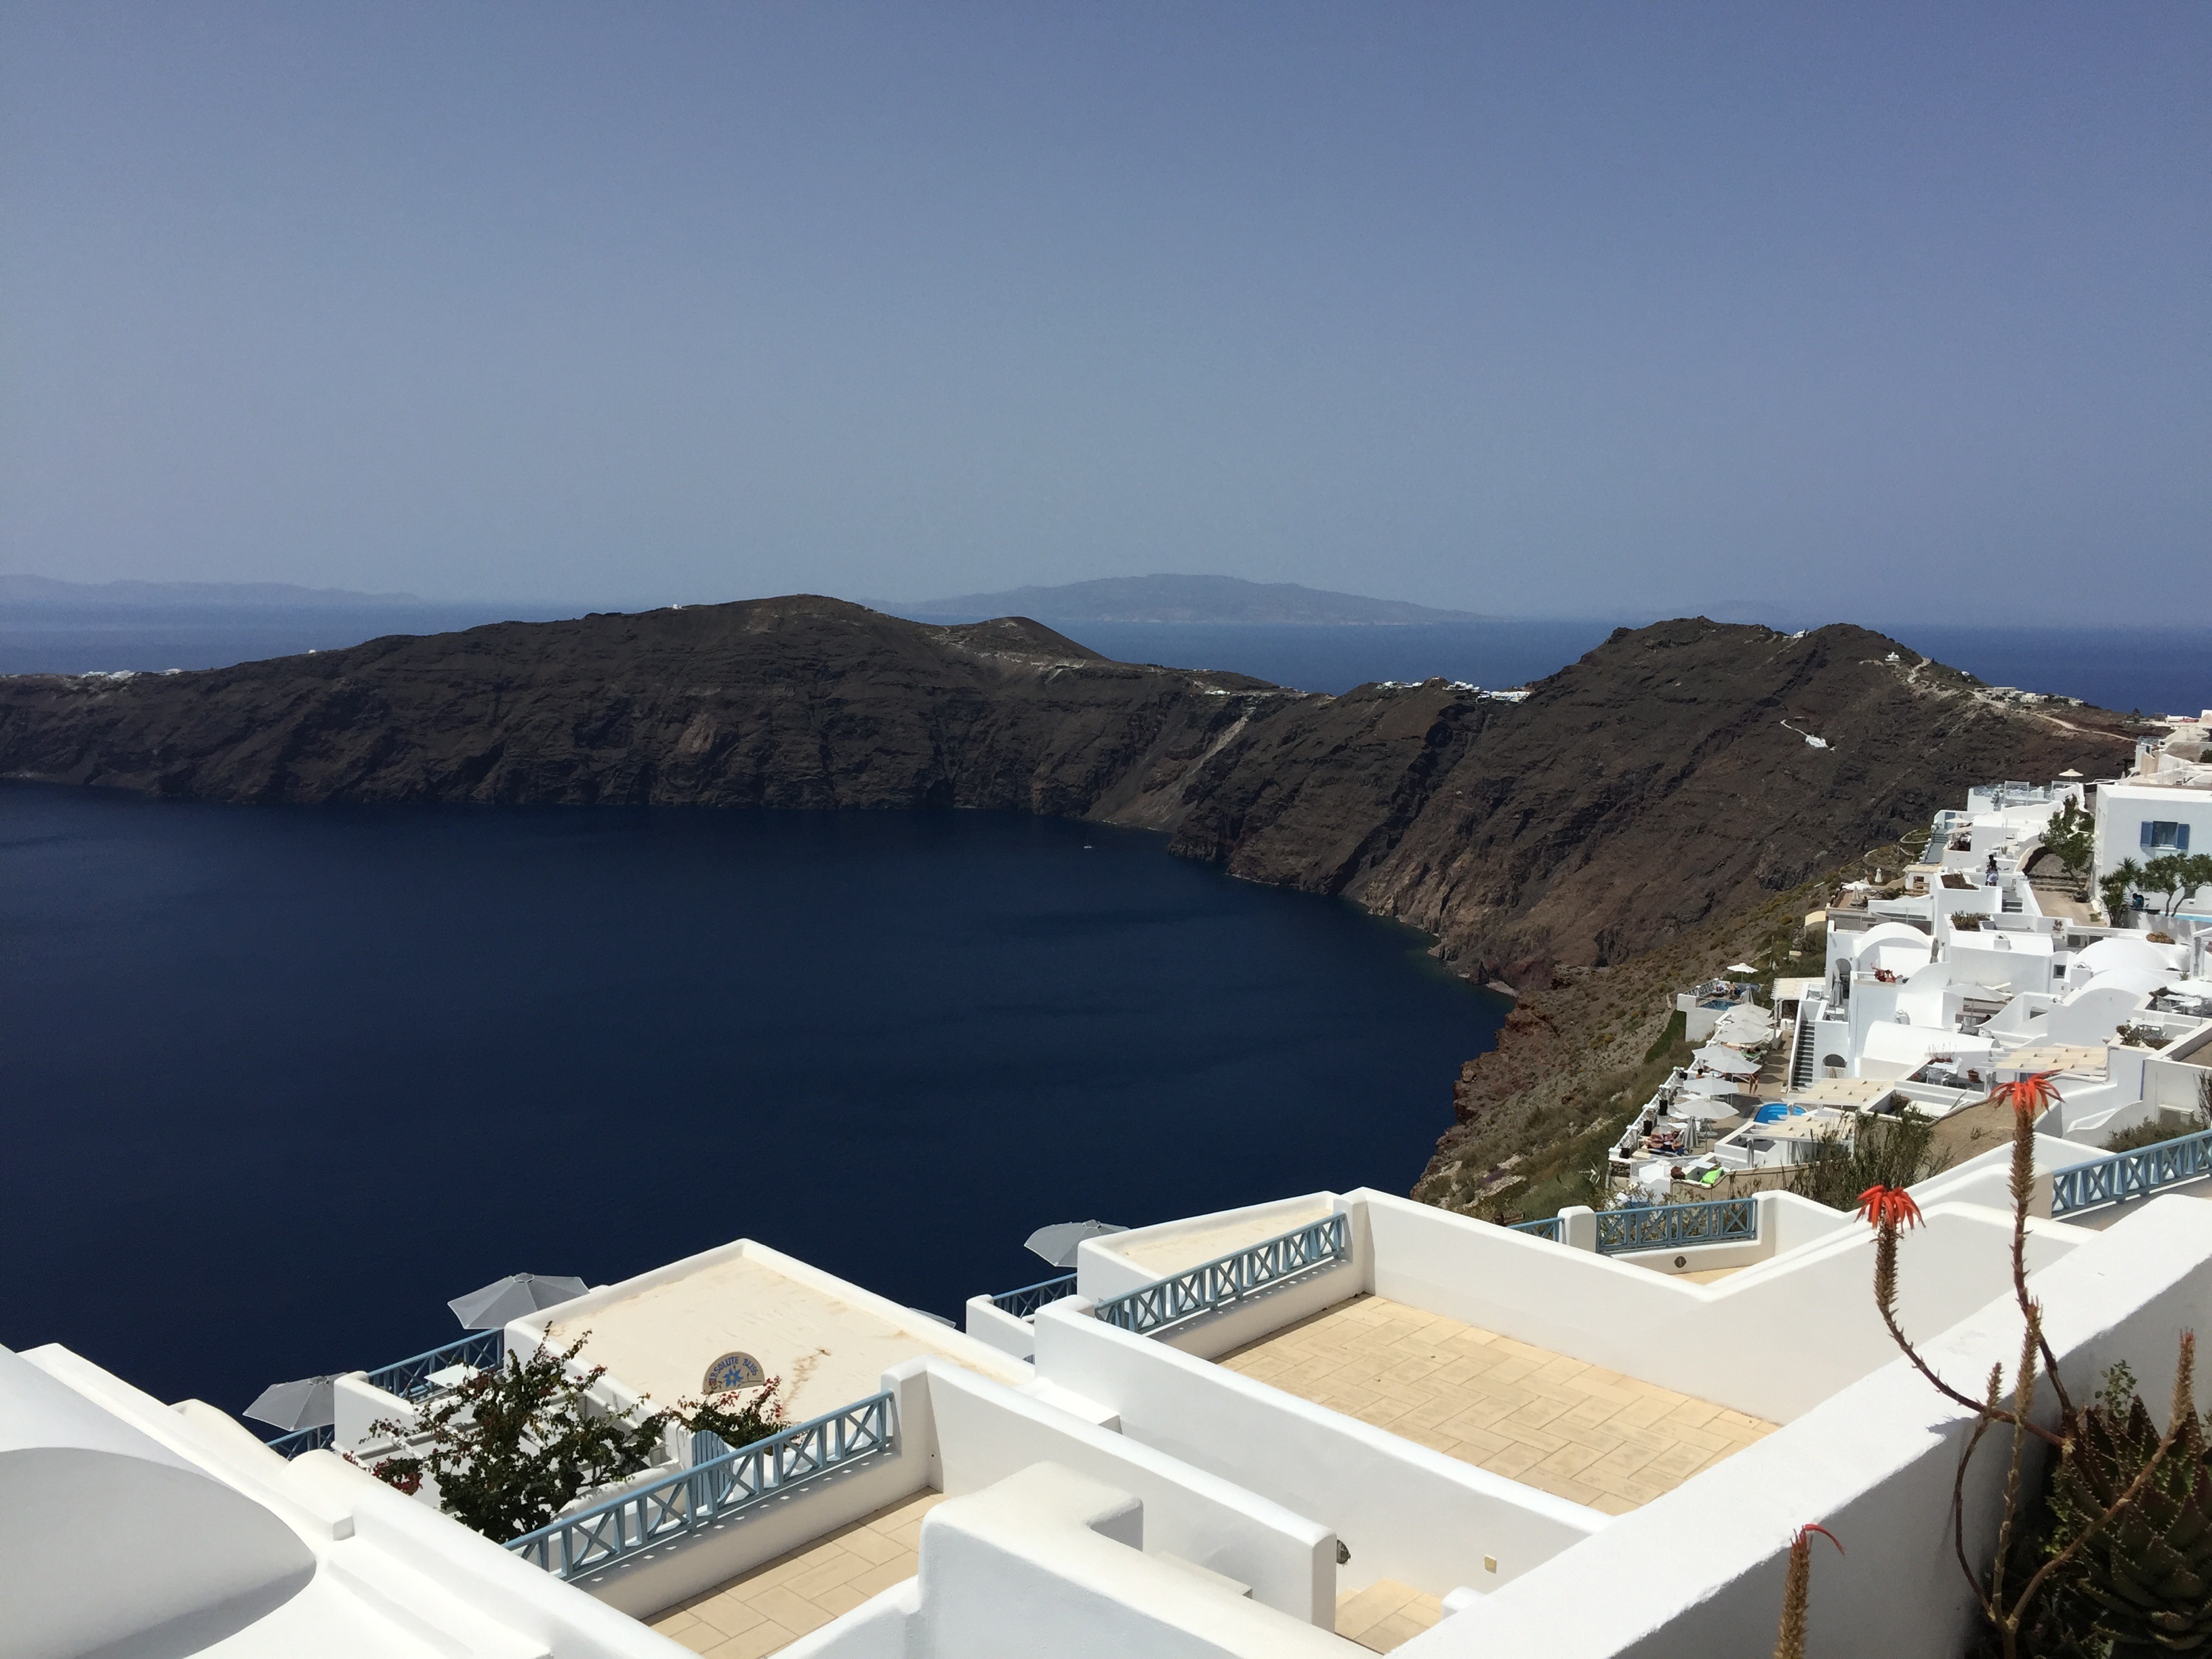
sea, coast, ocean, dock, vacation, cove, vehicle, bay, island, marina, white building, santorini, hotel, greece, cape, greek island